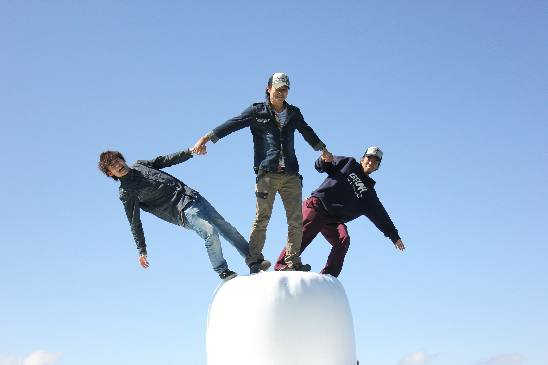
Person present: Yes